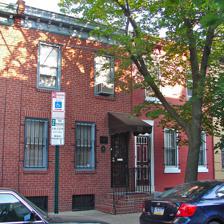
Building: Marian Anderson House
Country: United States of America
Year built: 1870
Historic house in Pennsylvania, United States United States historic place Marian Anderson House U.S. National Register of Historic Places Marian Anderson House, June 2011 Show map of Philadelphia Show map of Pennsylvania Show map of the United States Location 762 South Martin Street, Philadelphia, Pennsylvania Coordinates 39°56′32″N 75°10′29″W / 39.94222°N 75.17472°W / 39.94222; -75.17472 Area less than one acre Built c. 1870, c. 1925, c. 1940 Architectural style Italianate NRHP reference No. 11000198 Added to NRHP April 14, 2011 The Marian Anderson House is a historic home located in the Southwest Center City neighborhood of Philadelphia , Pennsylvania . Built circa 1870 in the same neighborhood where opera singer and civil rights advocate Marian Anderson was born 27 years later, this two-story, brick rowhouse dwelling was designed in the Italianate style. Purchased by Anderson in 1924, the same year she became the first African-American concert artist to record spirituals for a major American recording company, she continued to reside here until 1943. The house is currently home to the Marian Anderson Museum and Historical Society. History and architectural features The Marian Anderson House was built circa 1870 as a two-story, brick terraced dwelling in the Italianate style. A studio was added above the previously one-story, rear kitchen ell sometime around 1925. The home was then extensively renovated circa 1940. It served as the residence of opera singer and civil rights advocate Marian Anderson from 1924 to 1943. This historic residence was added to the National Register of Historic Places in April 2011. Marian Anderson Museum and Historical Society The property currently houses the Marian Anderson Museum and Historical Society. The organization was founded by Blanche Burton-Lyles . Its current CEO is Jillian Patricia Pirtle . Flood damage and restoration In 2020, pipes burst in the home causing significant damage to both the structure and Anderson memorabilia. In July 2021, the National Trust for Historic Preservation announced plans to grant the Marian Anderson Museum and Historical Society $75,000 for the purpose of repairing the home's exterior. The Marian Anderson Memorial Fund Task Force, a group that is working to erect a monument to Marian Anderson at the Academy of Music , has stated that it plans to use some of the funds raised to assist with additional repairs to the home. In December 2022, the Daughters of the American Revolution donated $150,000 to the museum to help with restoration costs. See also Marian Anderson: The Lincoln Memorial Concert List of music museums References